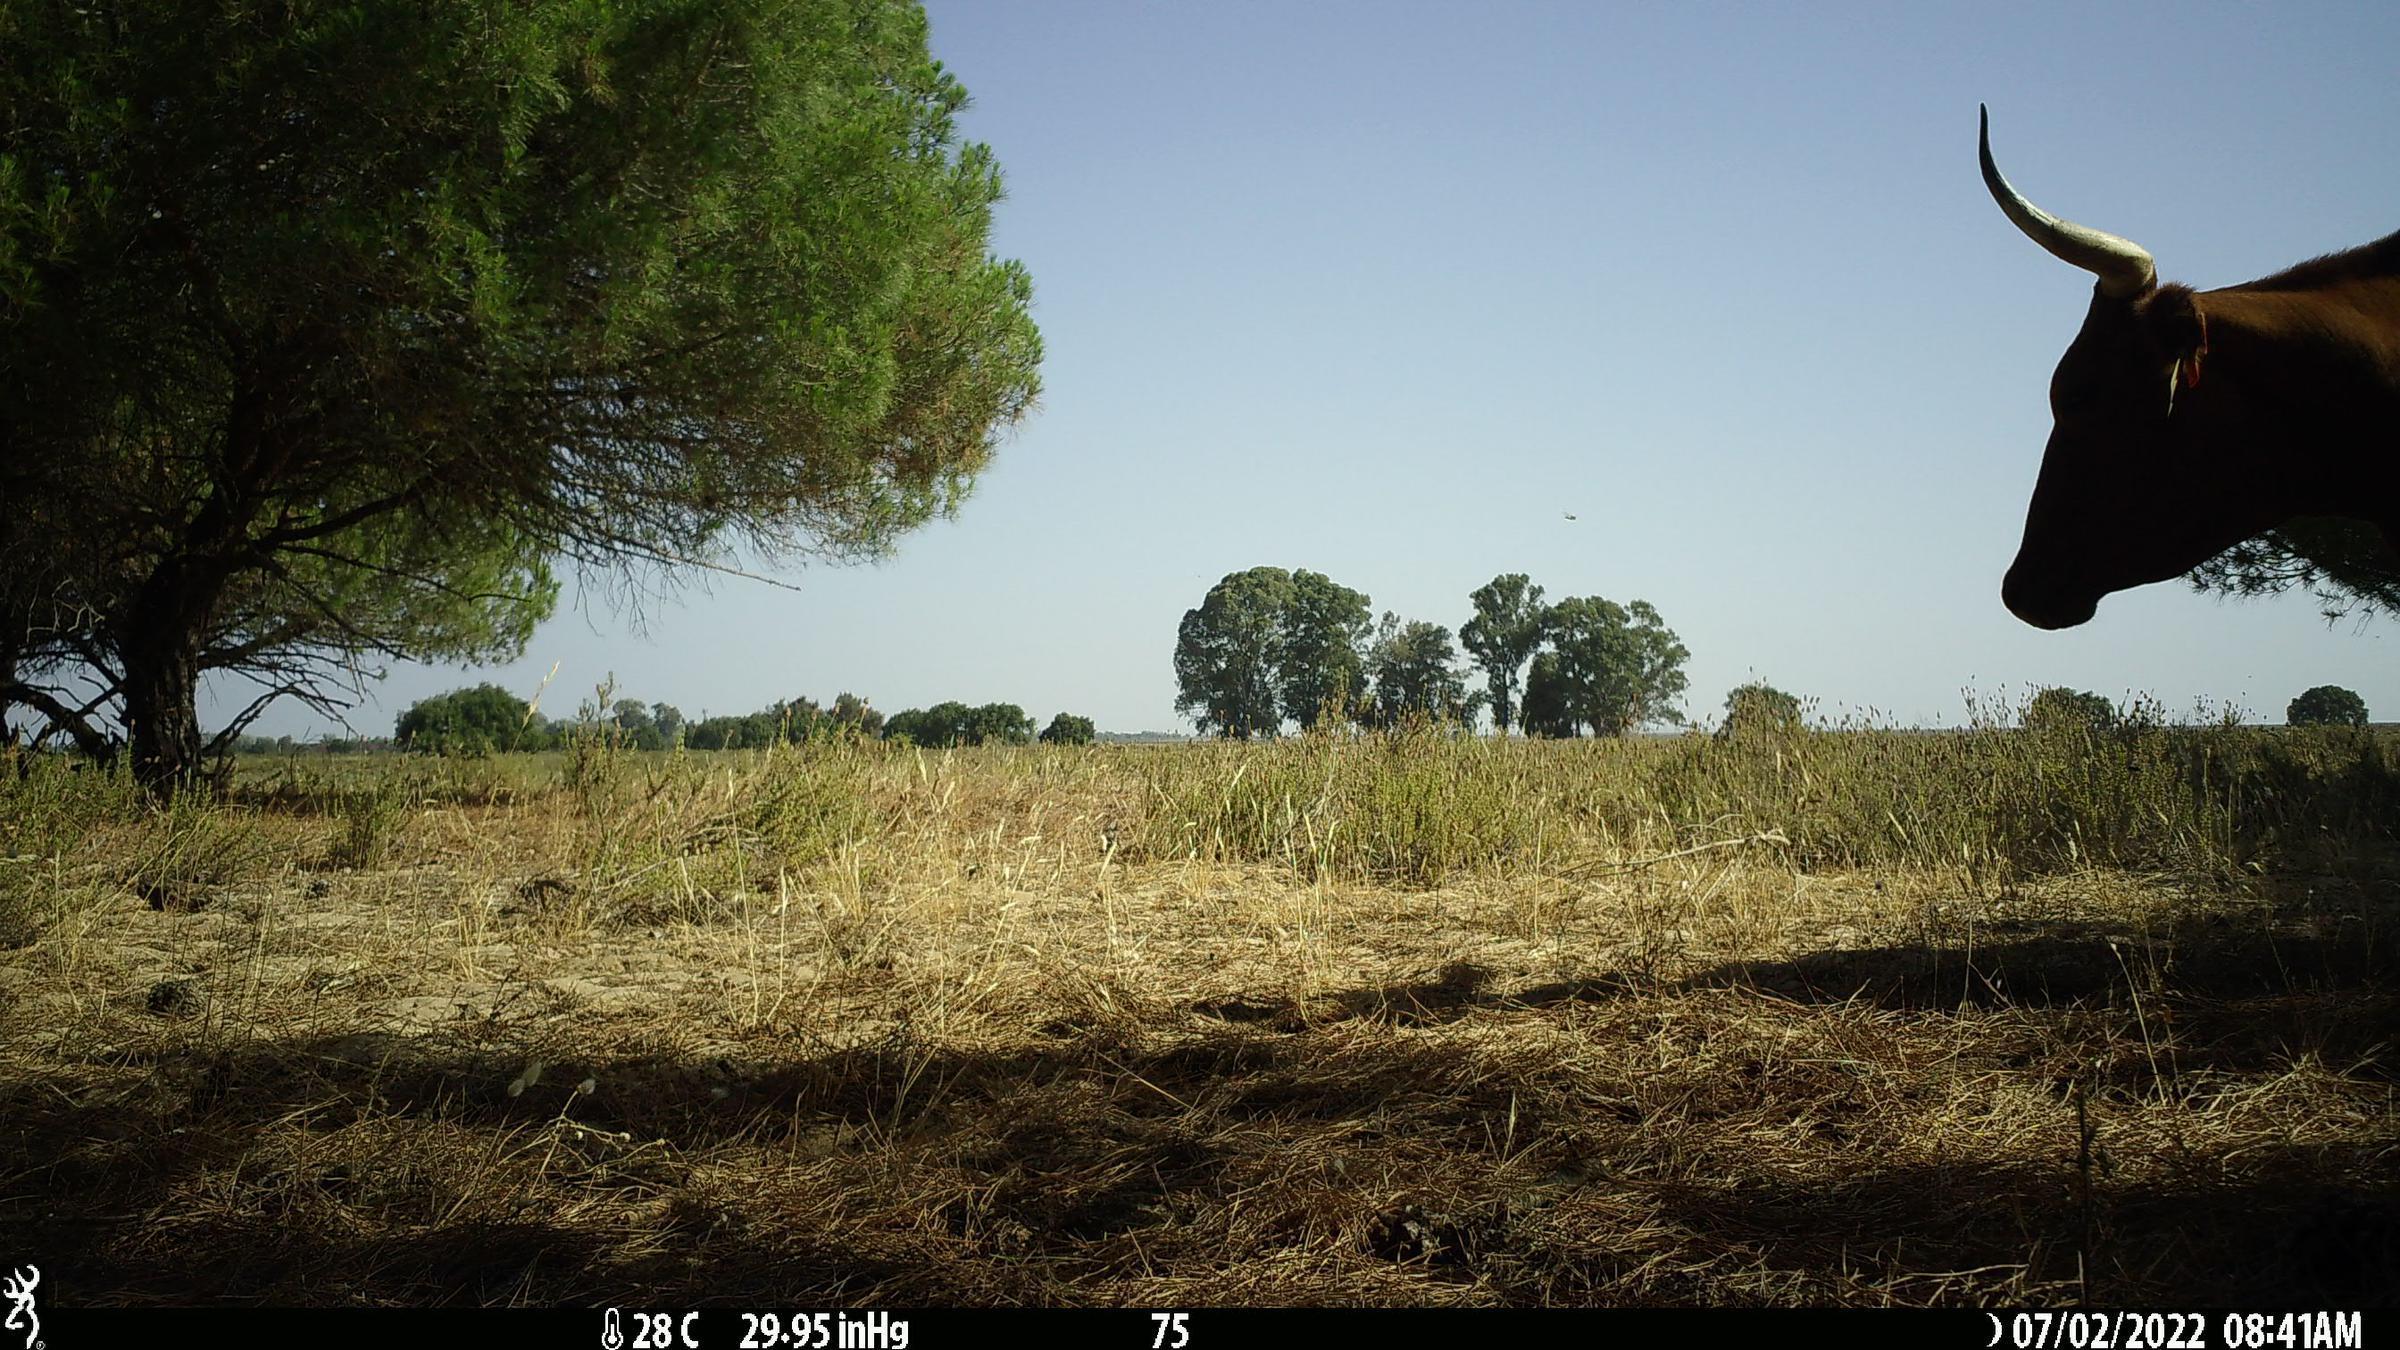
Species: Ave;Bos taurus